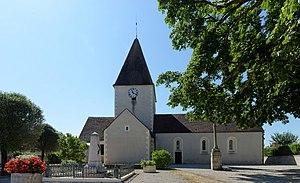
Église de Cessey-sur-Tille. (Côte d'Or, Bourgogne, France)
Cet article recense une partie des monuments historiques de la Côte-d'Or, en France.
Cessey-sur-Tille est une commune française située dans le département de la Côte-d'Or en région Bourgogne-Franche-Comté.